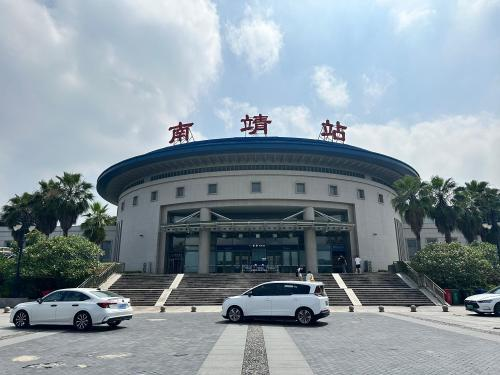
地标名称：南靖站
所在城市：漳州市·南靖县